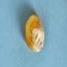
Maize quality: Good